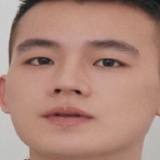
diễn viên Âu Hào